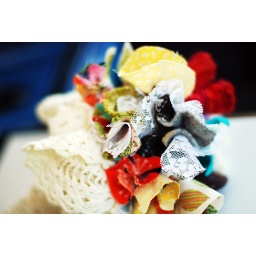
made in the back seat of my dad's car on the way to the wedding!